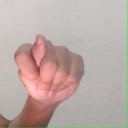
अक्षर: ट